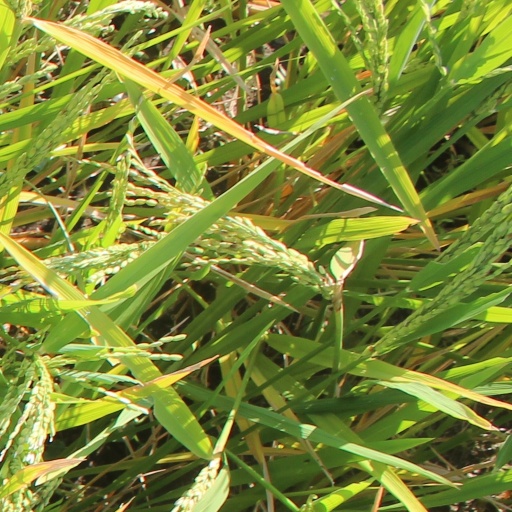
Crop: rice